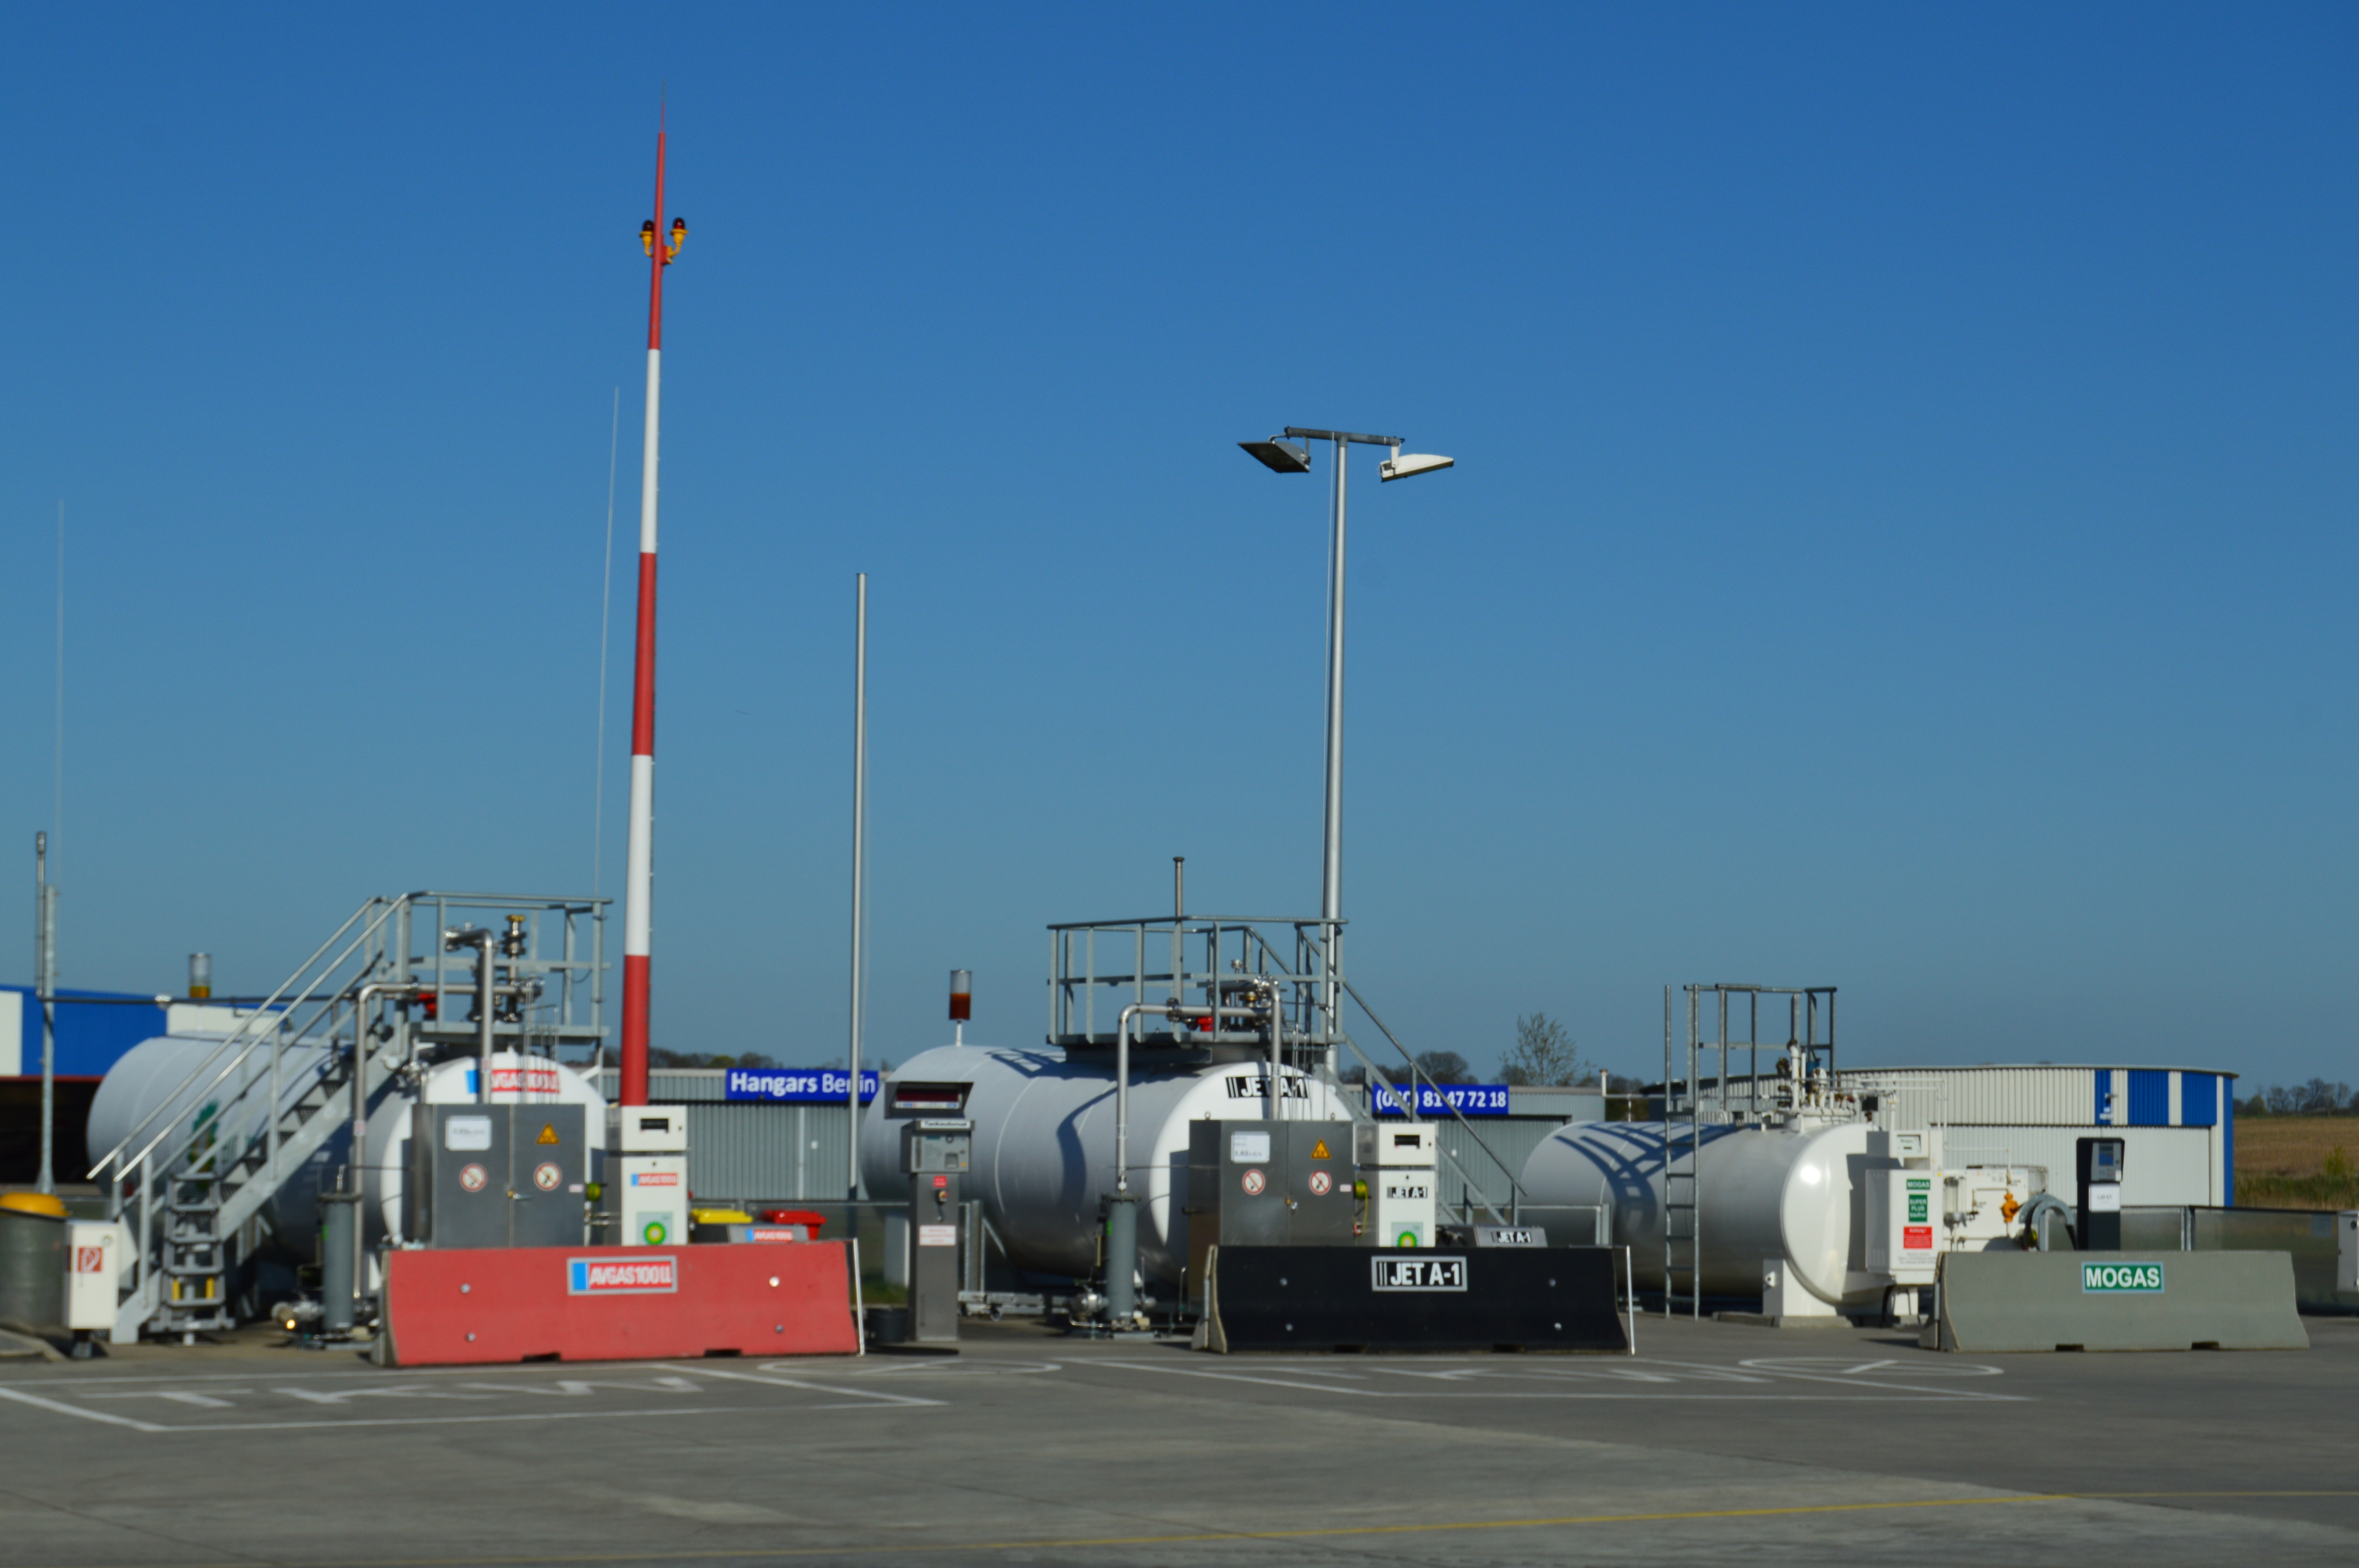
airport, transport, vehicle, aviation, port, infrastructure, radio mast, freight transport, kerosene, airport straus mountain, tank farm, hangars, brandenburg germany